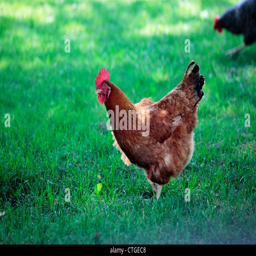
chicken on grass , with a chicken in background